Alice Lucy

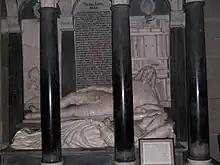
Alice and her husband's marble memorial

Her eldest son, Spencer, inherited his father's title, but after 1640 Alice was the "de facto" head of the household. She was a Puritan and each Christmas she would tour the area giving out meat and bread to those in nearby towns. She was known for her piety. Alice became an invalid so she employed a local schoolmaster, Thomas Dugard, as her preacher. Her children would read from the bible during the day and there was a sermon, a psalm sung and a mother's blessing every night. Dugard said that she "made a church of her house". In 1647 and 1648 there was a shortage of food in Warwickshire and Alice ensured that the poor had food. She ensured that where corn was sold that it was not just in large packages so that it was available to those who could only afford a small amount.